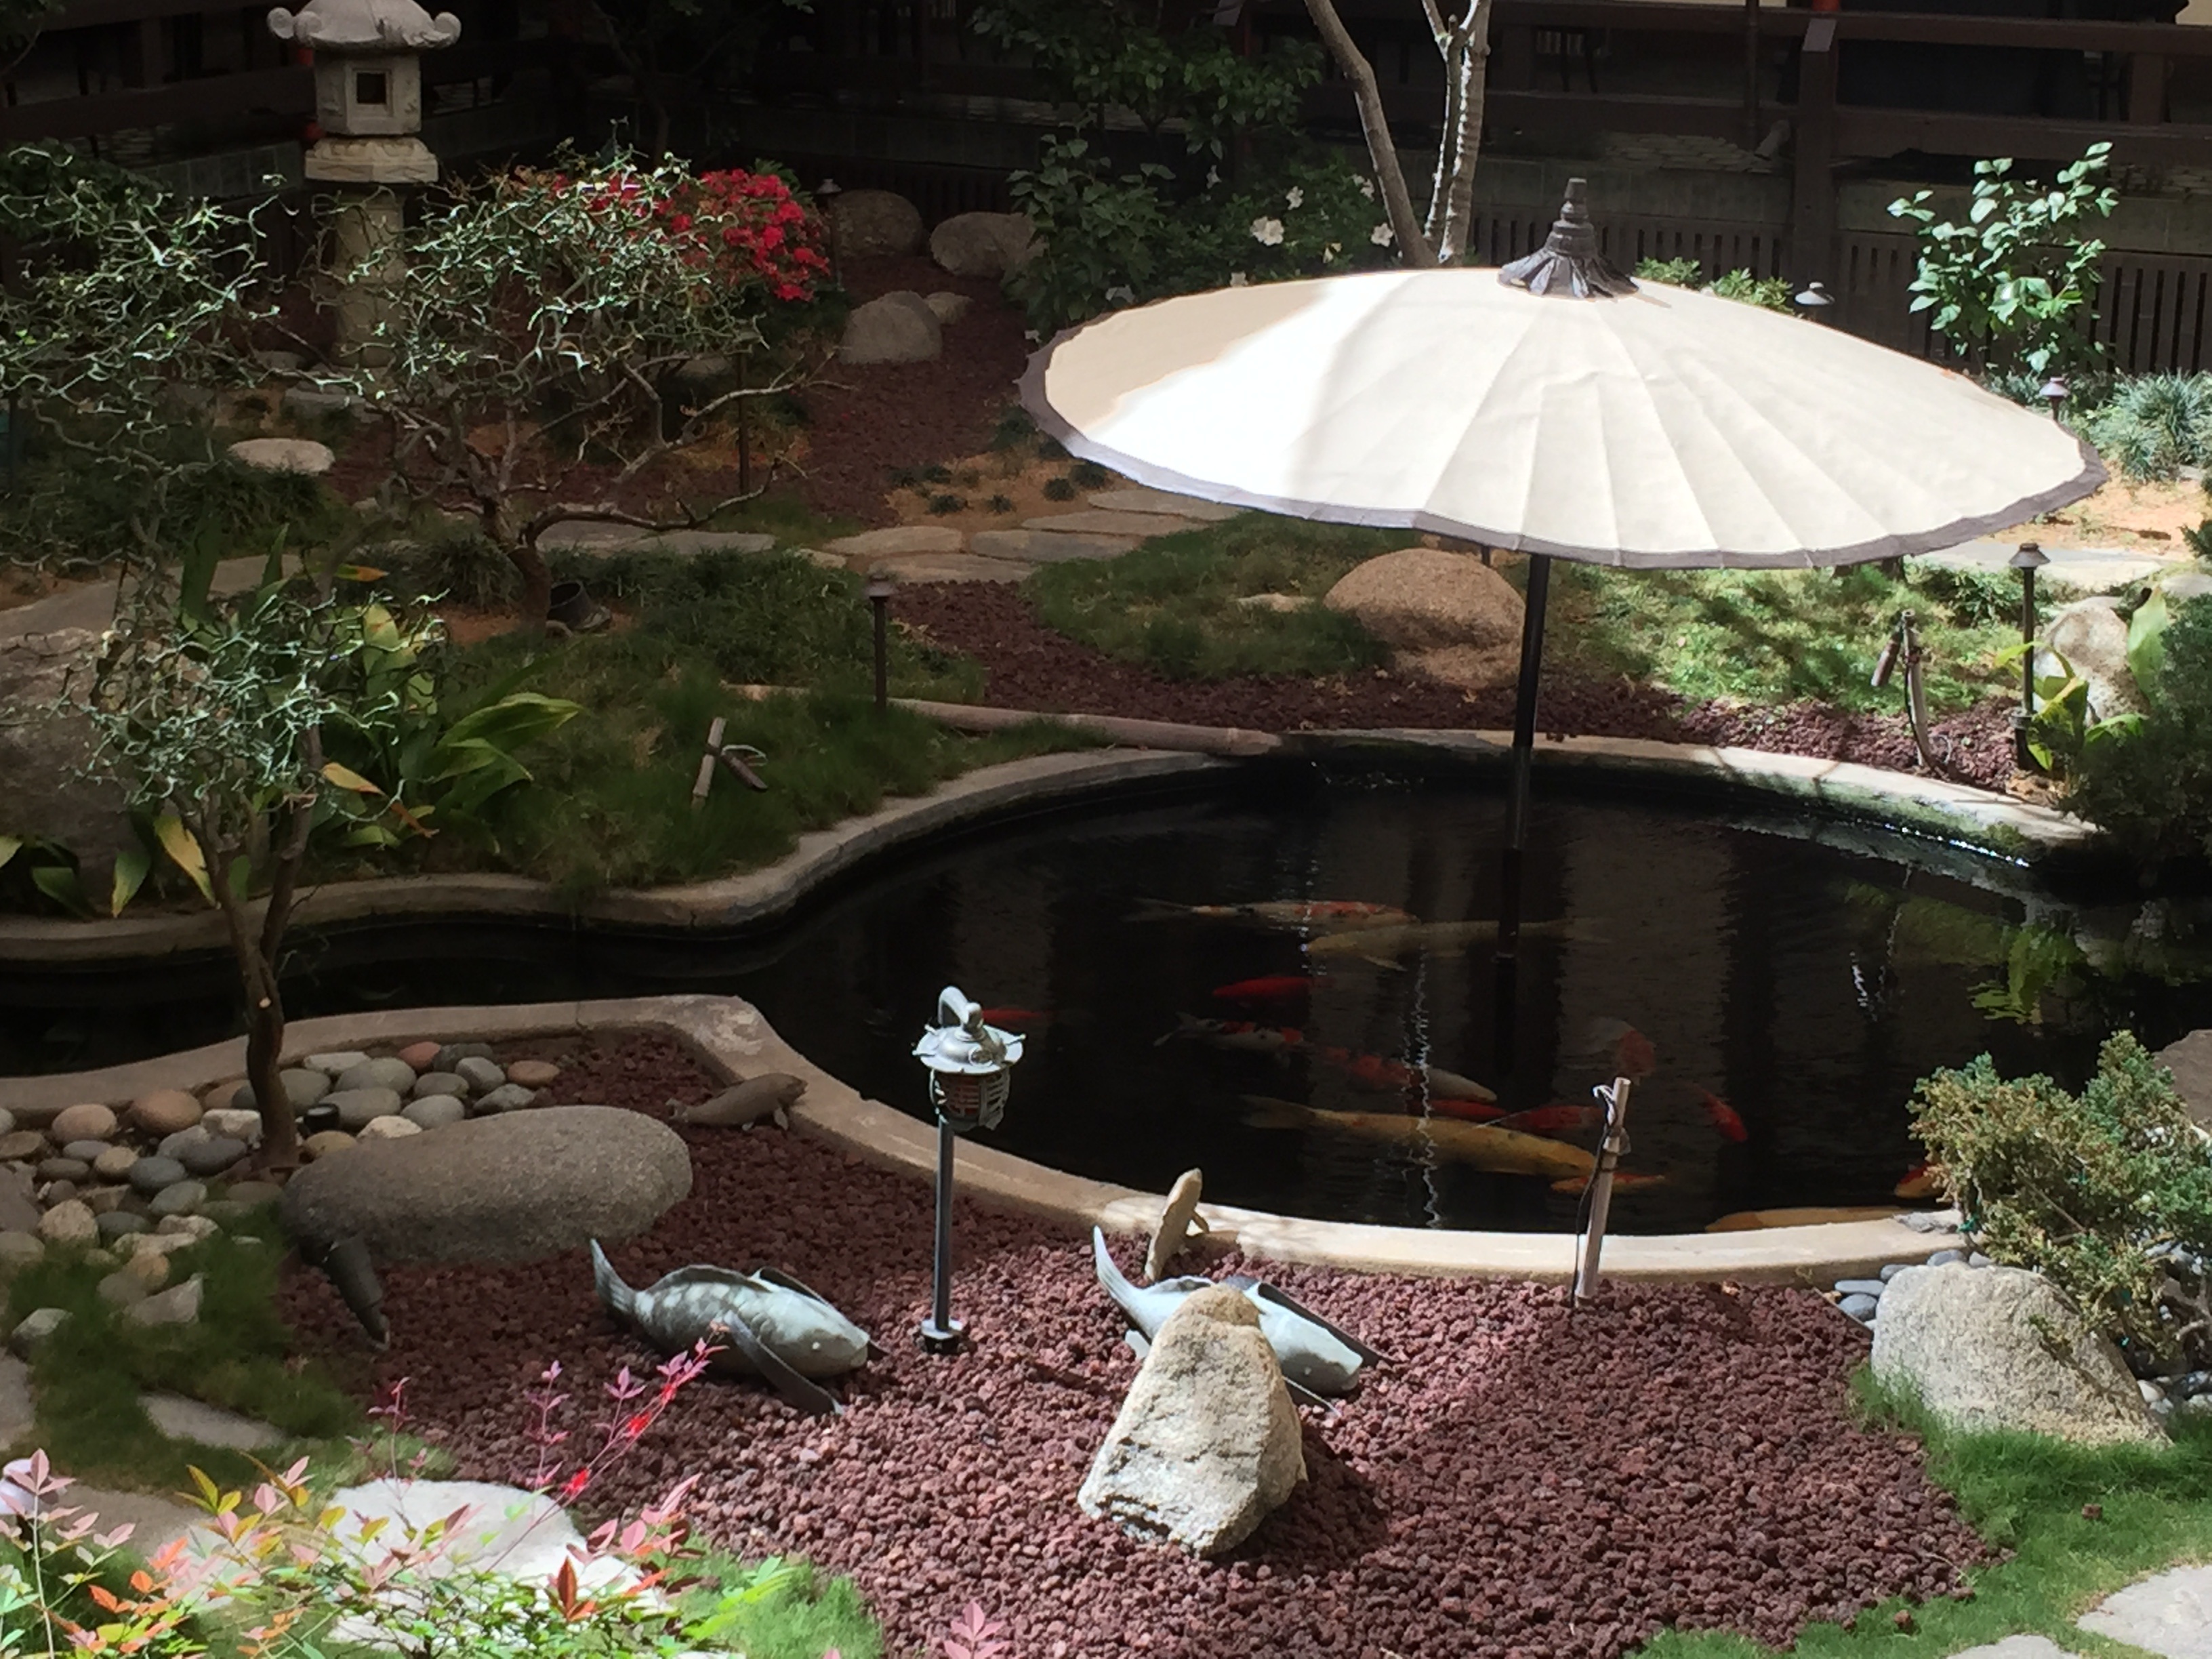
pond, hollywood, swimming pool, backyard, botany, garden, koi pond, landscaping, courtyard, yard, water feature, outdoor structure, yamashiro